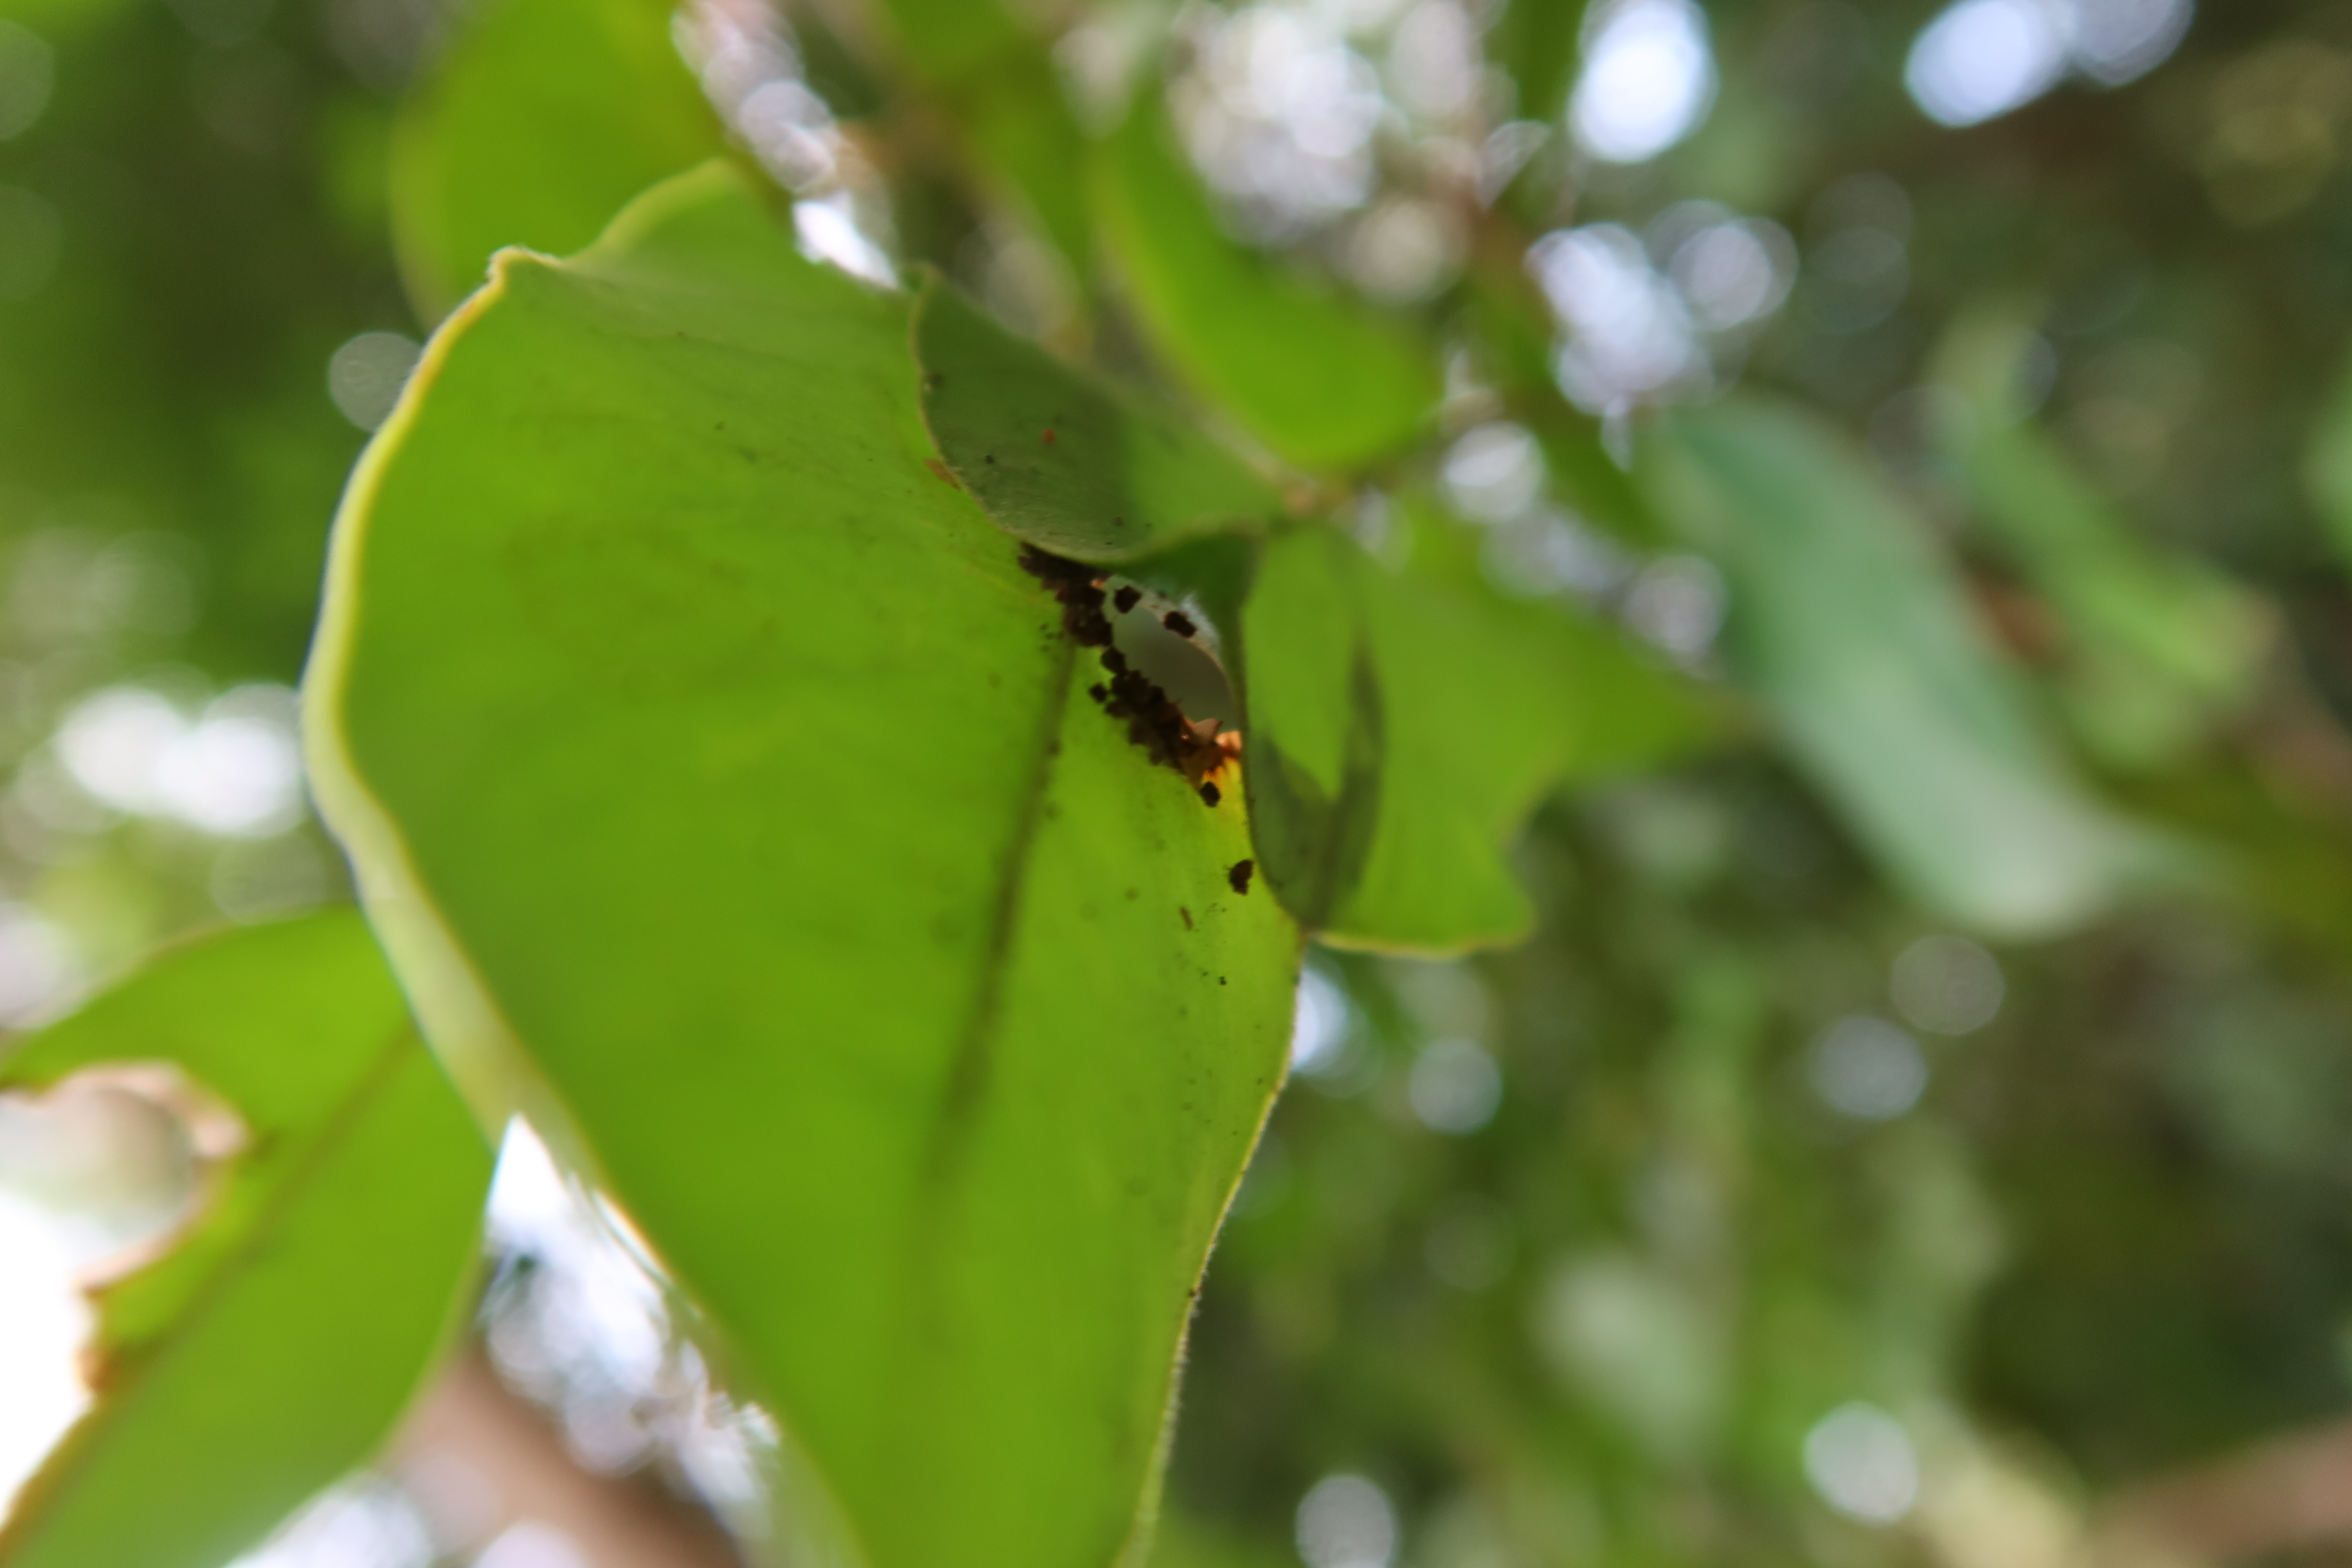
Label: Brown clumps